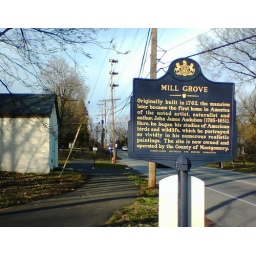
The green street sign in the middle of the picture says &amp;quot;Copper Mine Road&amp;quot;. This is where the Batmobile comes out.